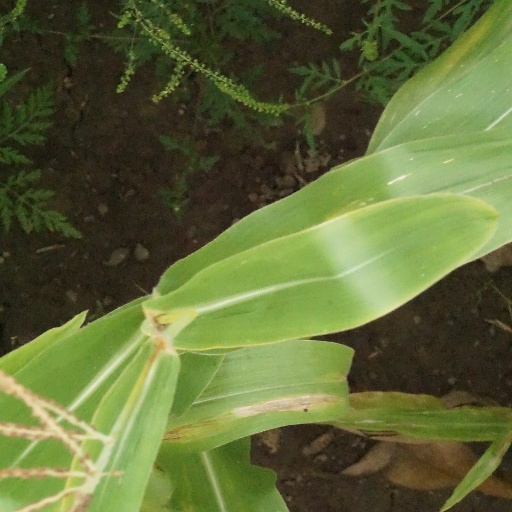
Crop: maize; corn